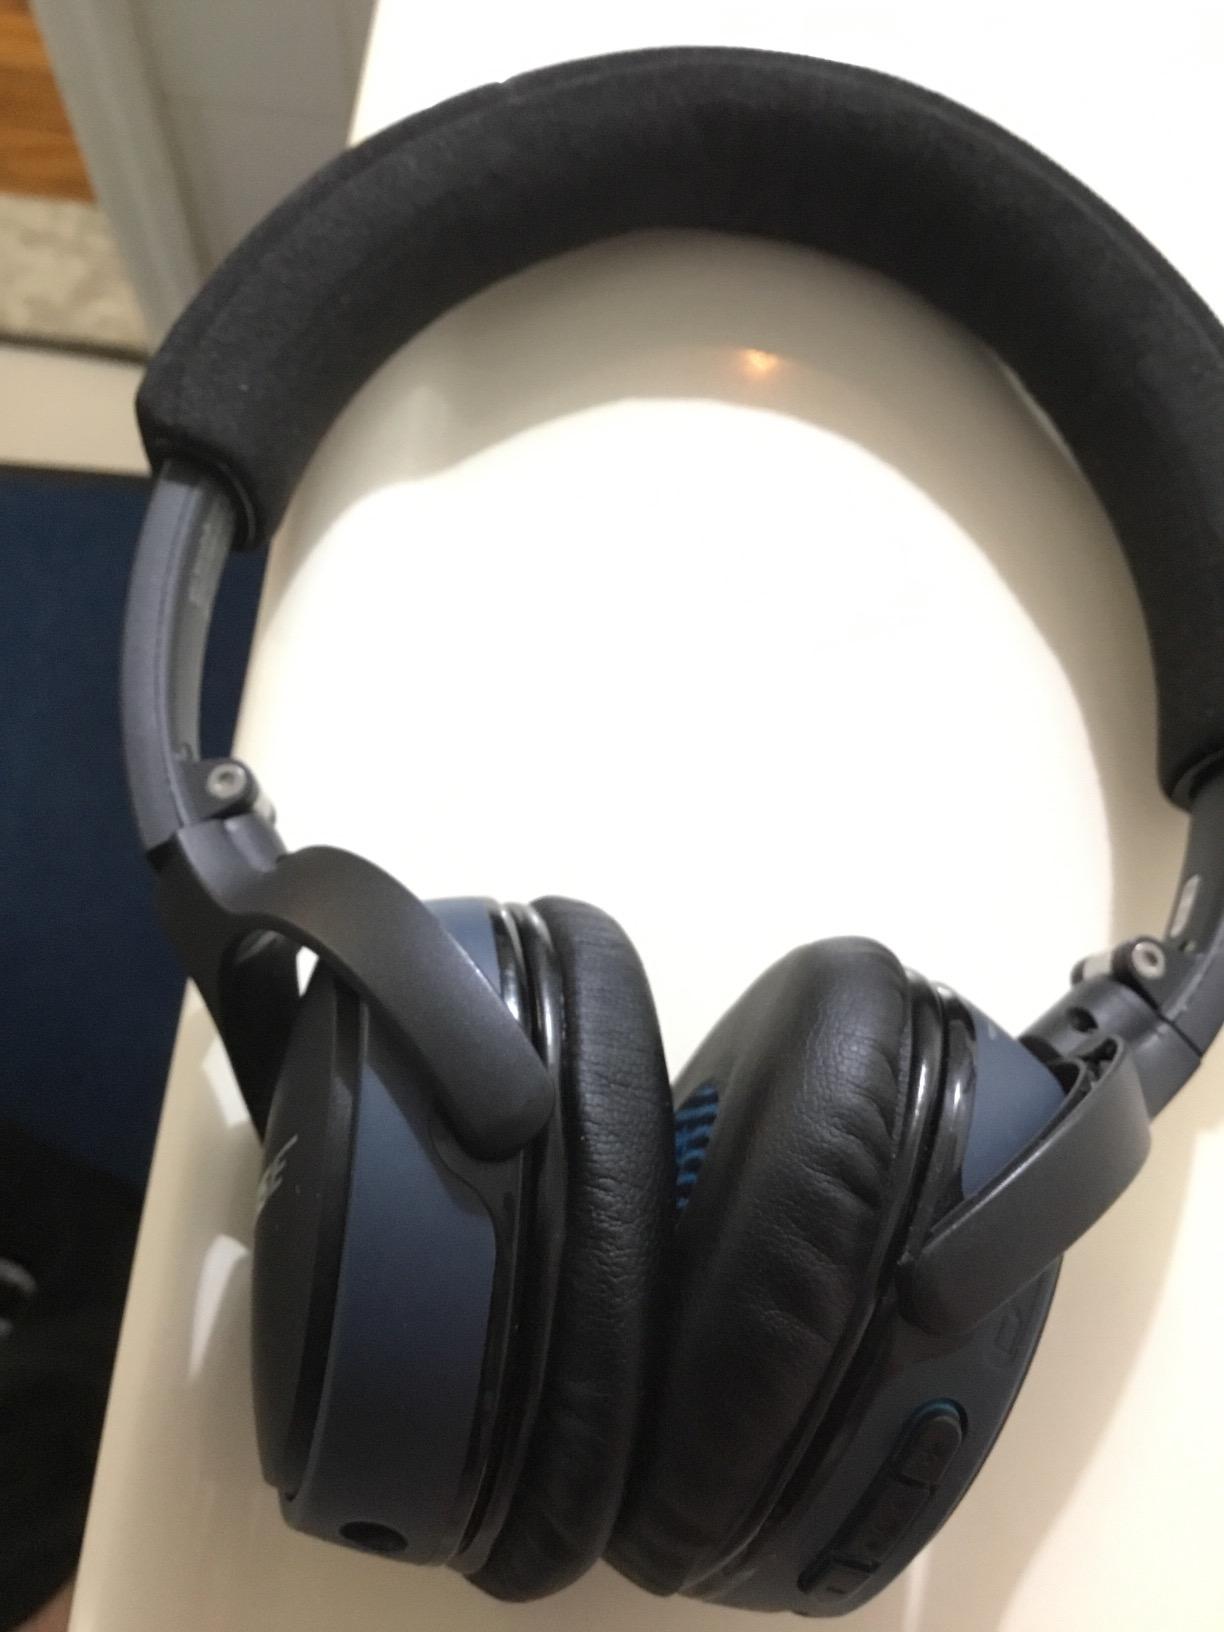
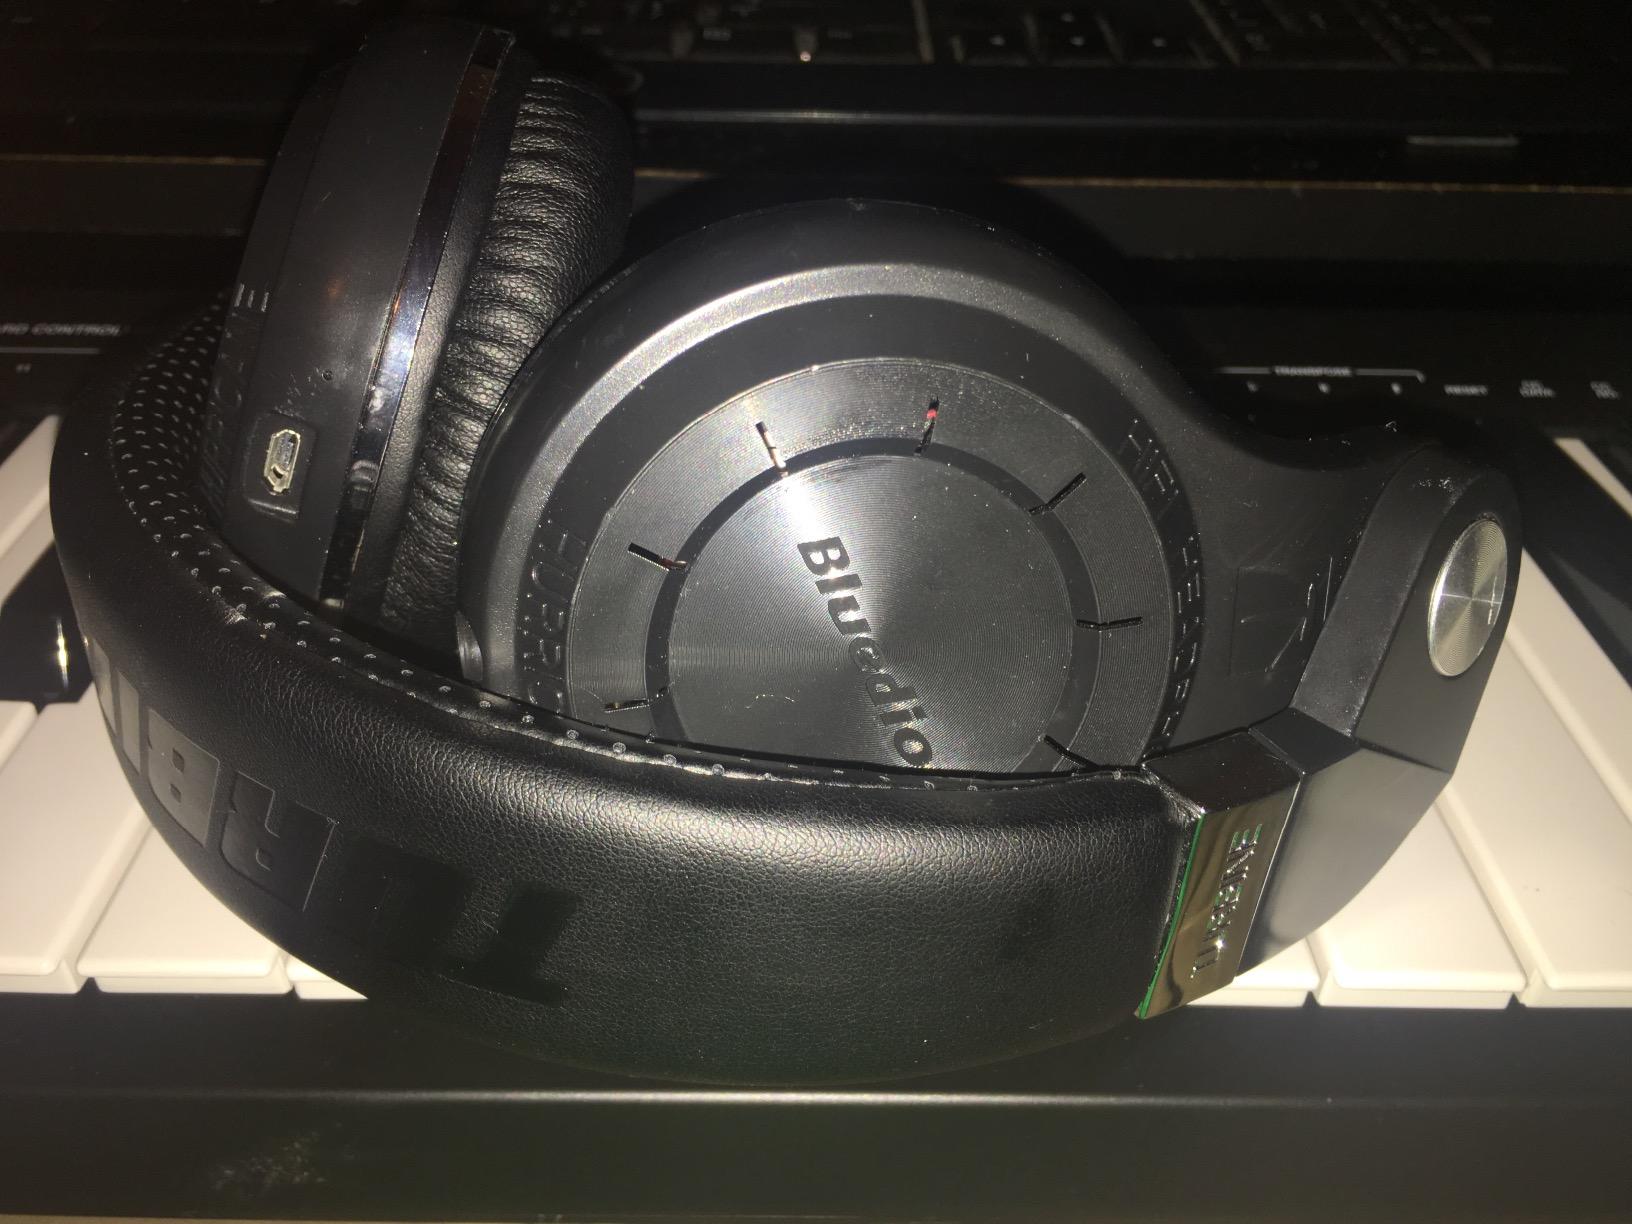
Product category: headphones
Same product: no